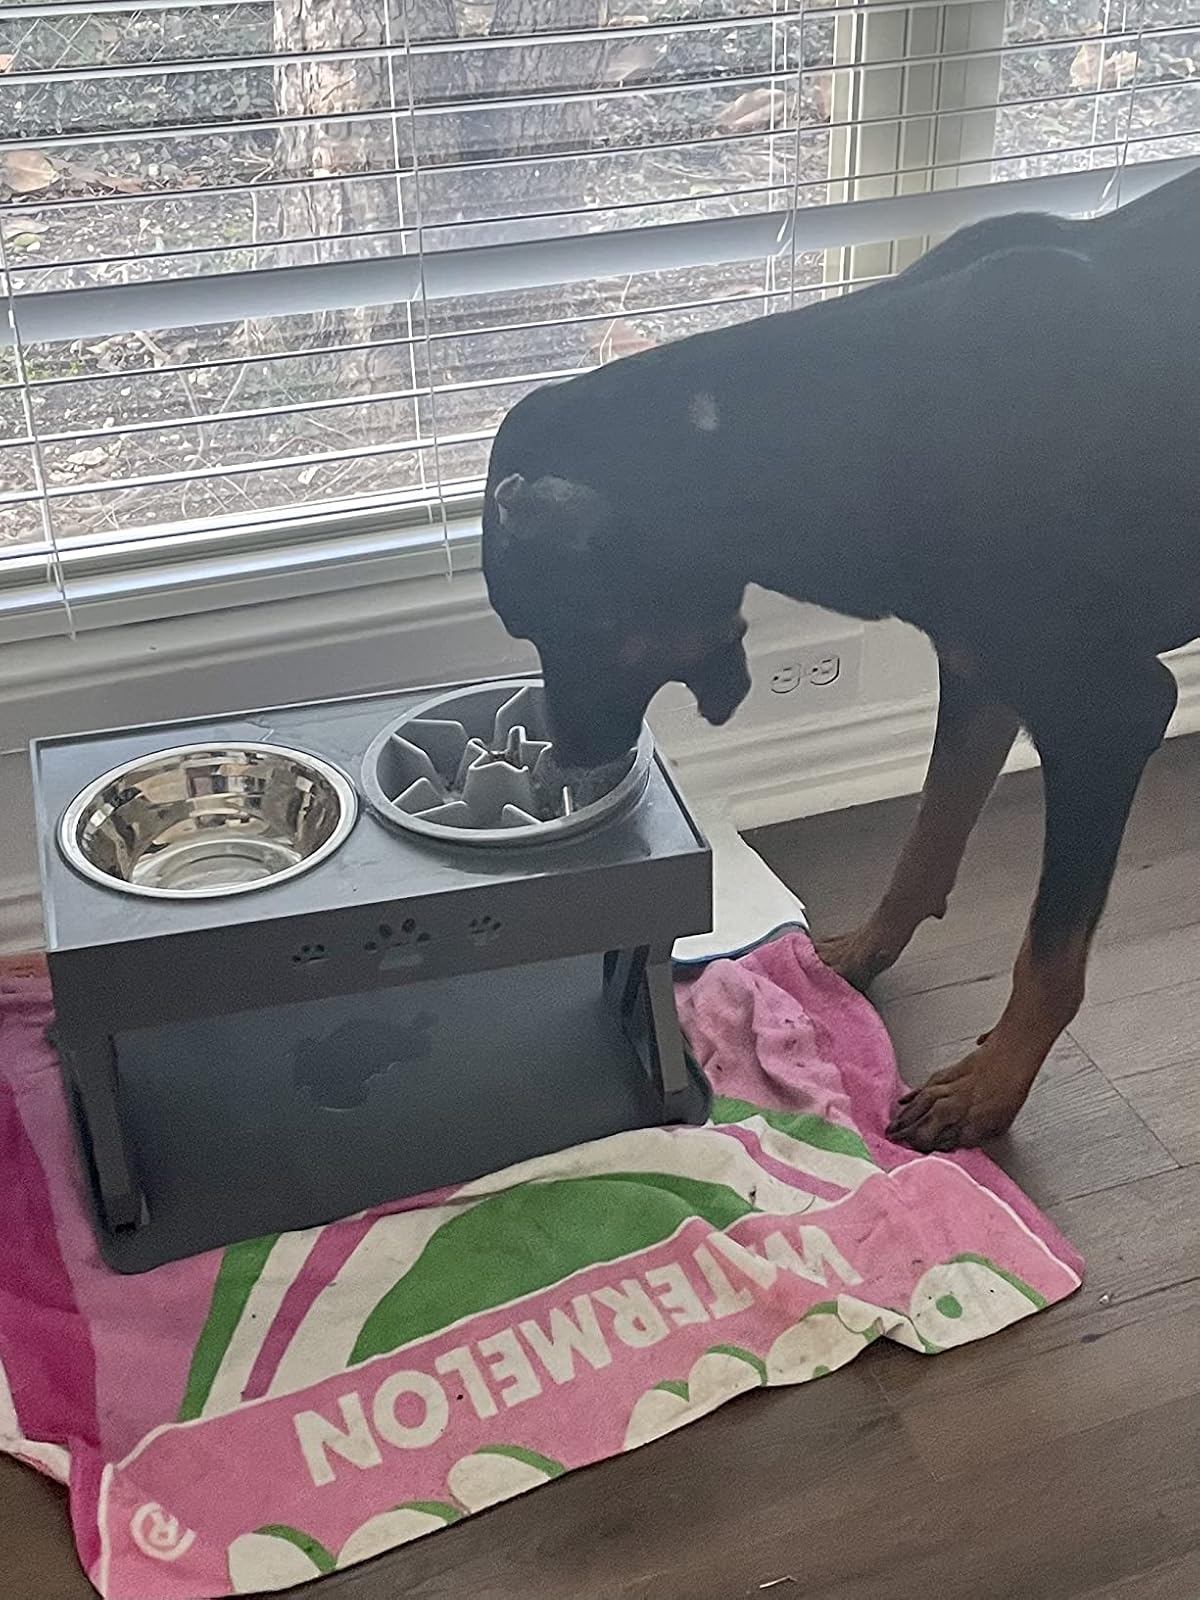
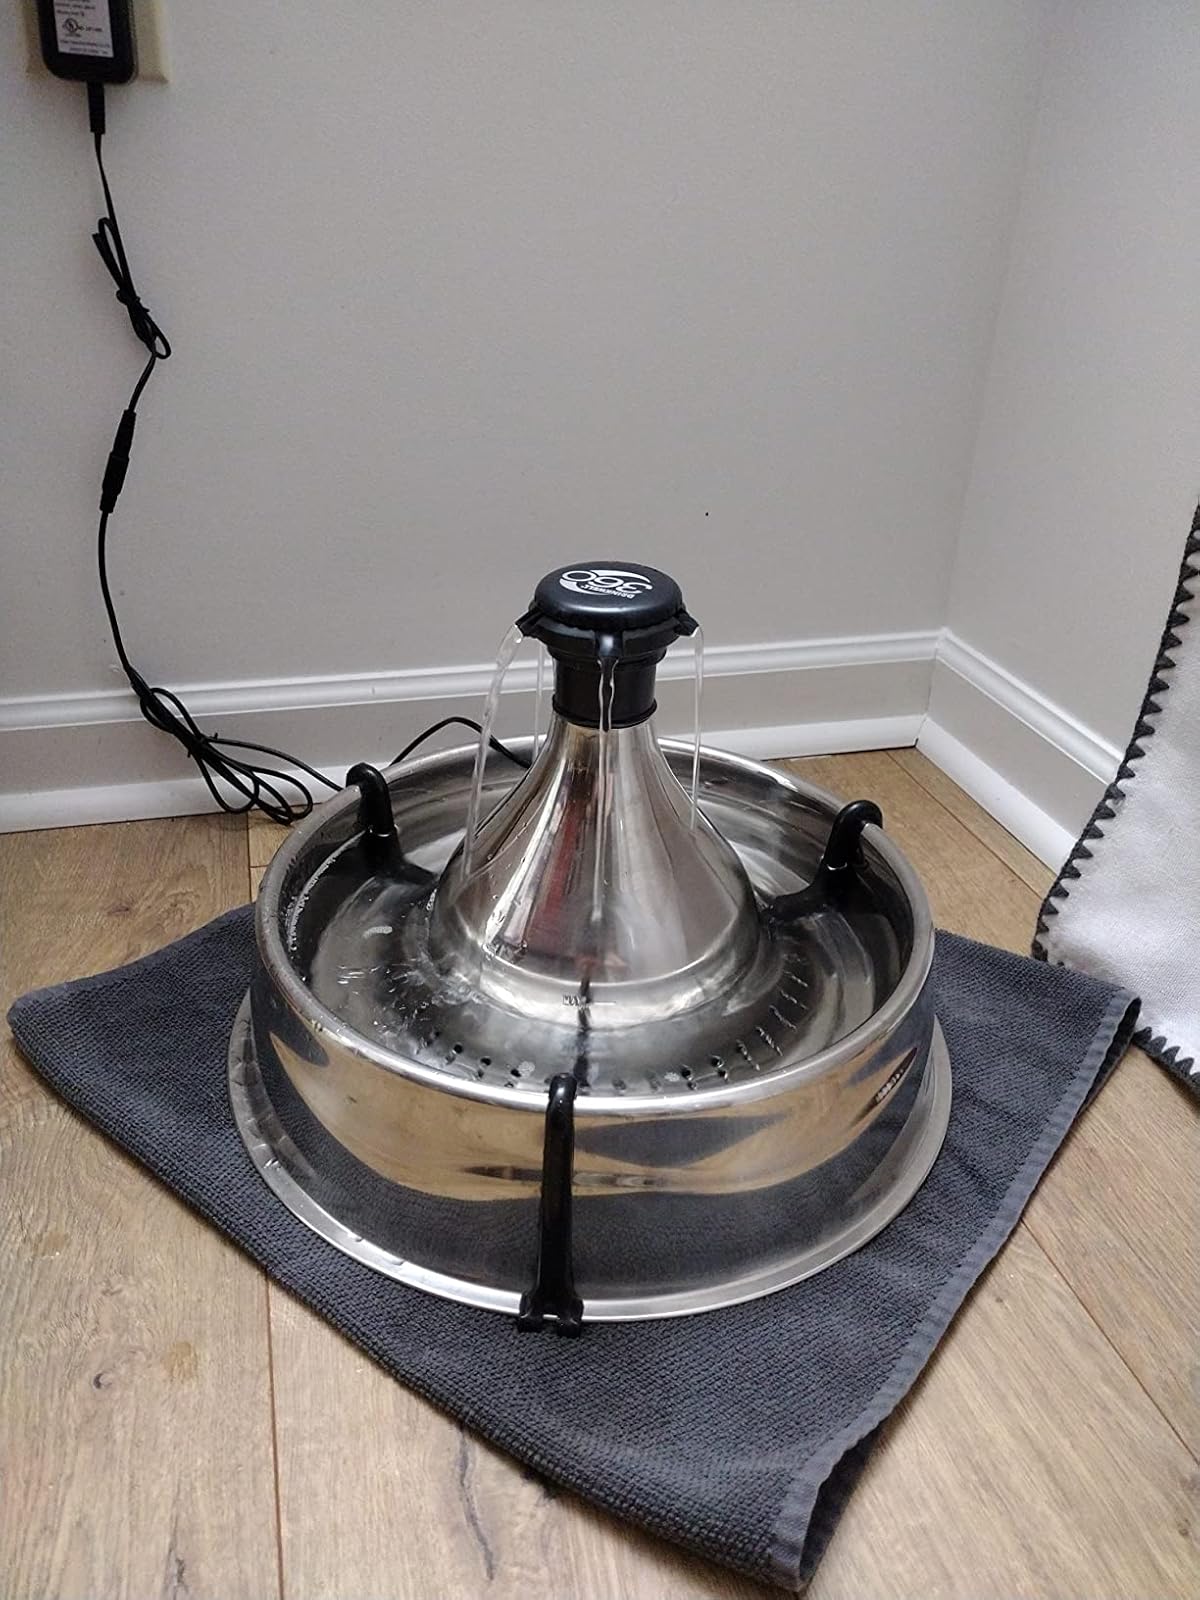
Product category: items_bowl
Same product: no